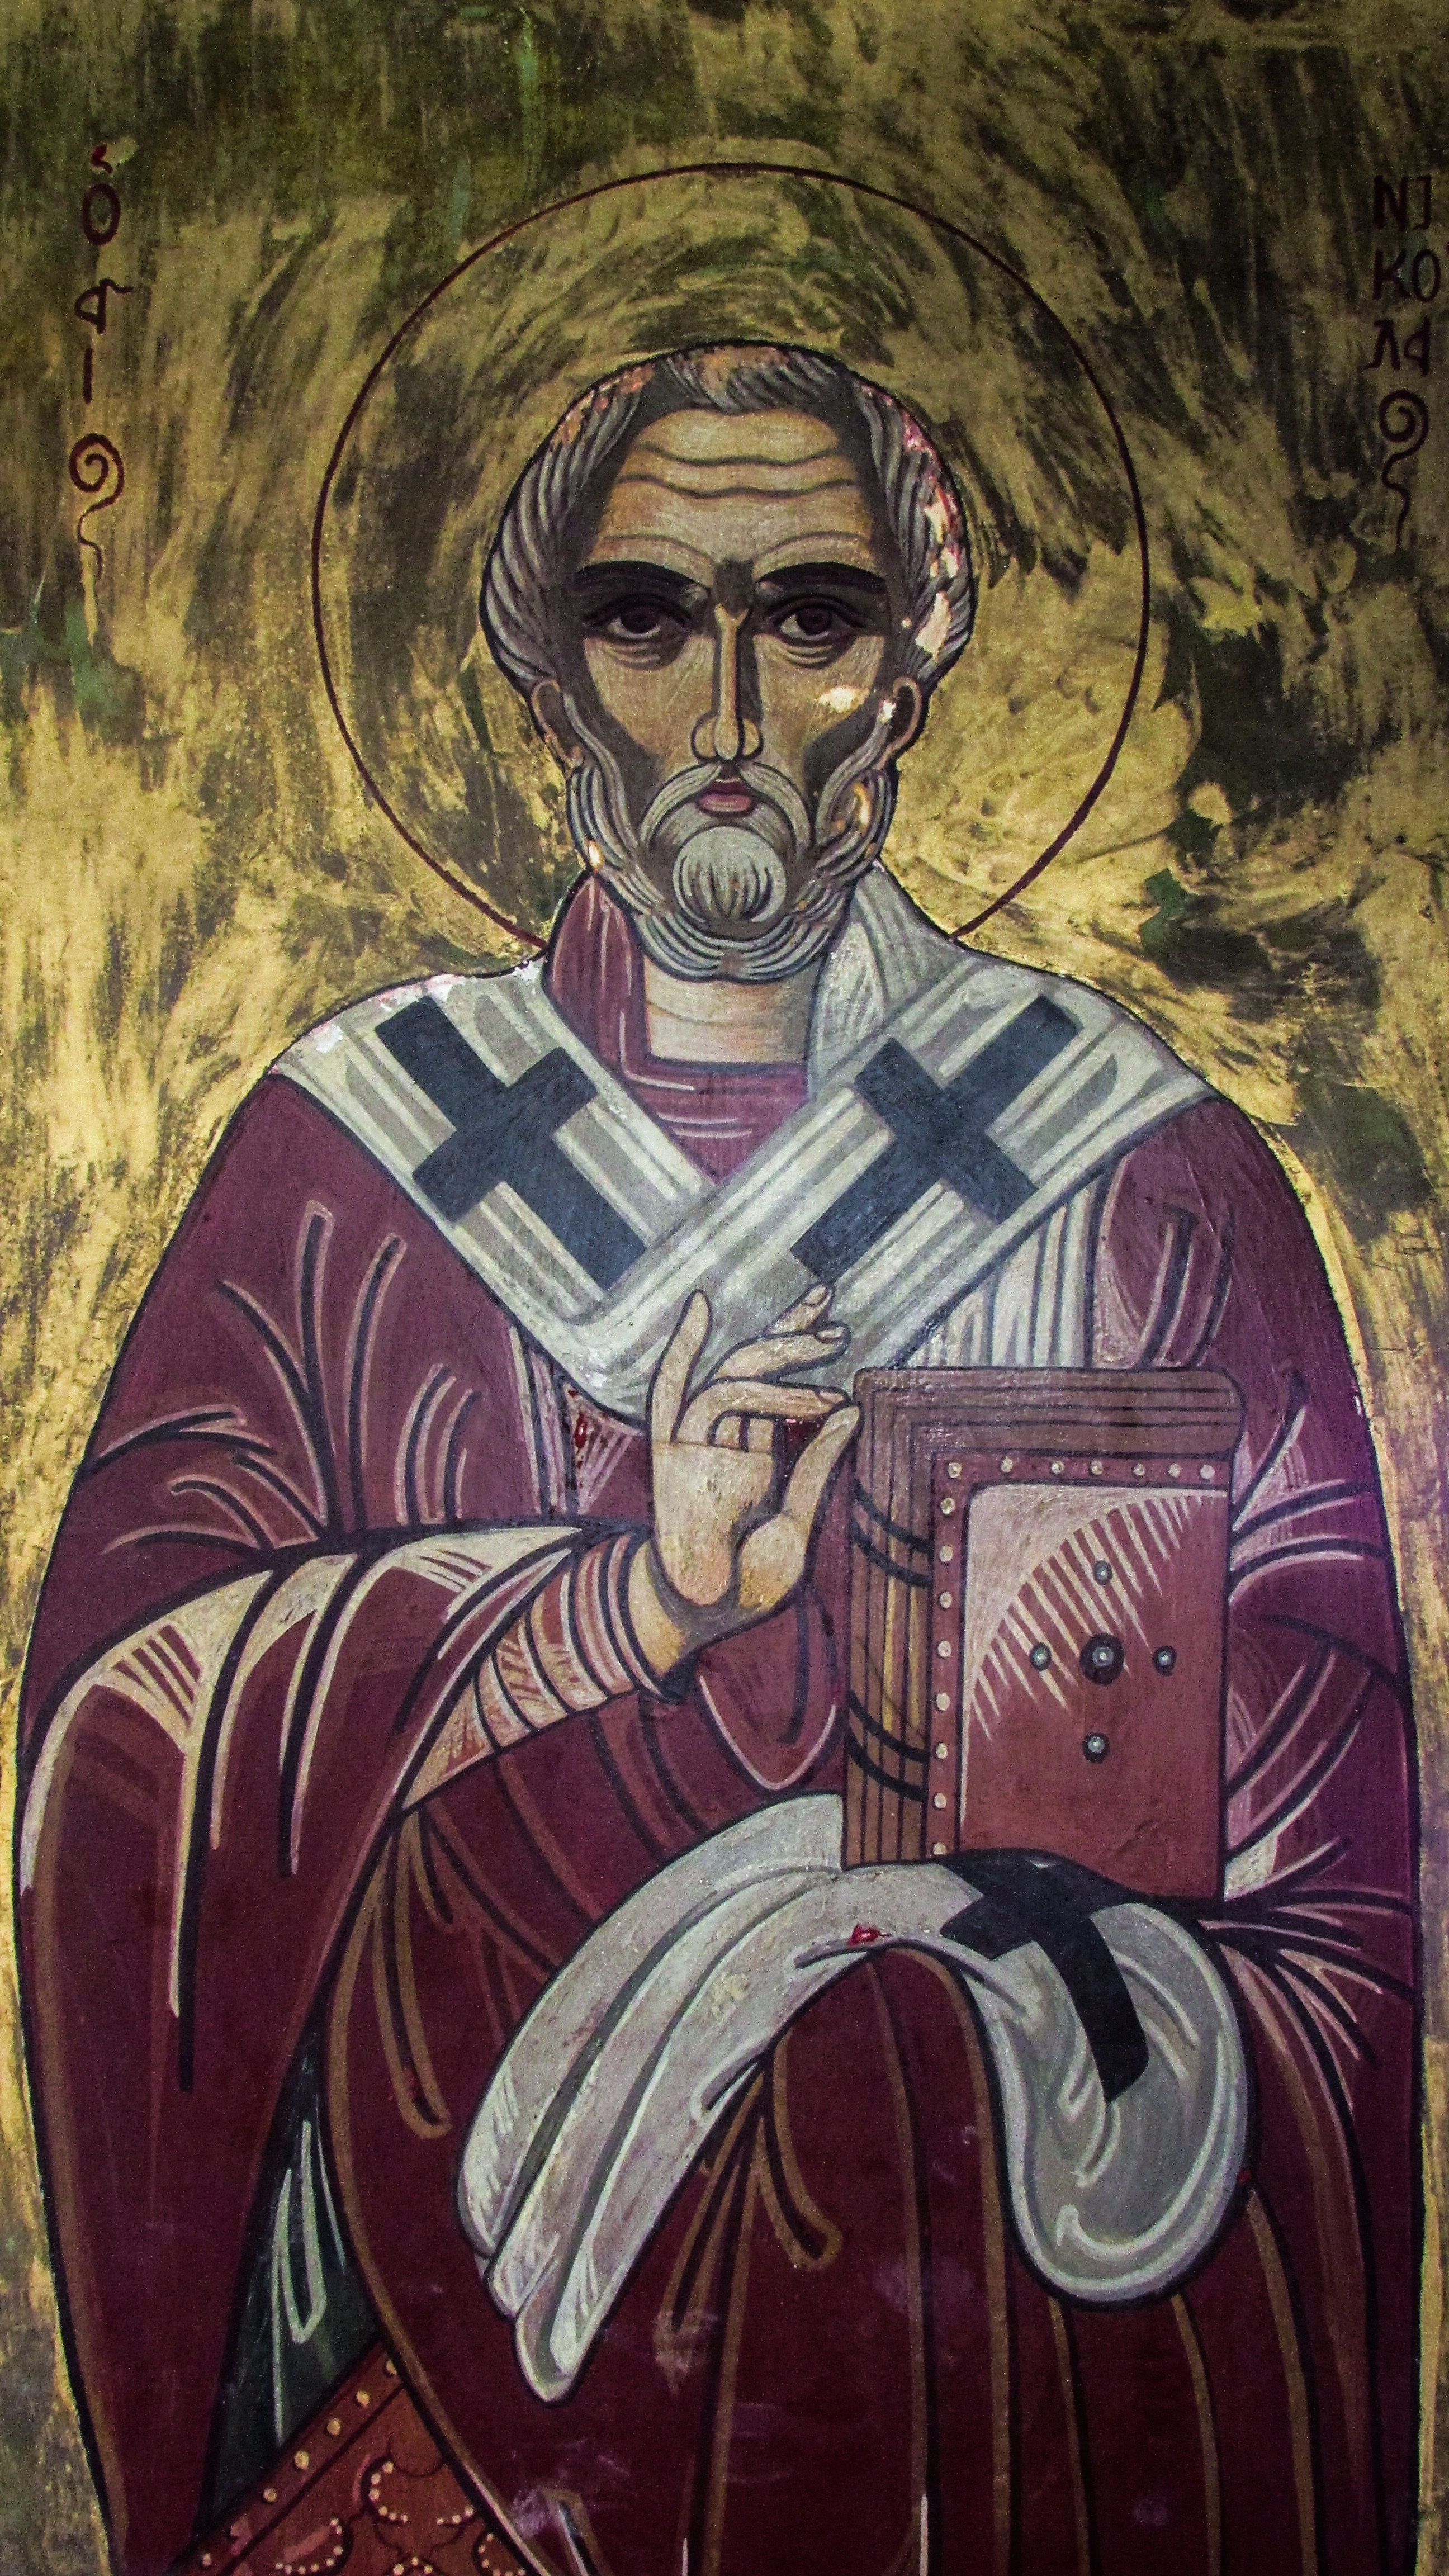
portrait, paint, church, painting, art, sketch, drawing, illustration, saint, greece, orthodox, icon, skiathos, ayios nikolaos, church icon